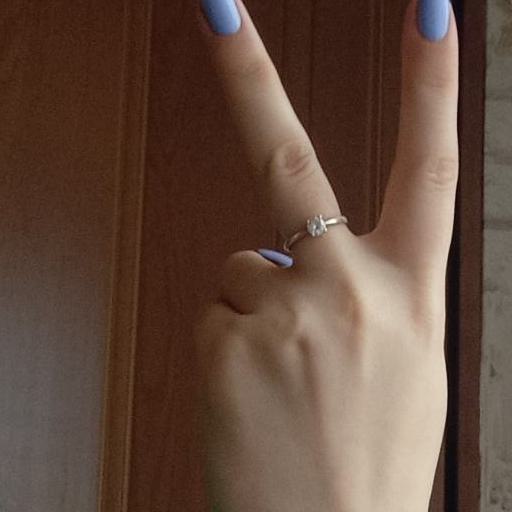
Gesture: peace_inverted